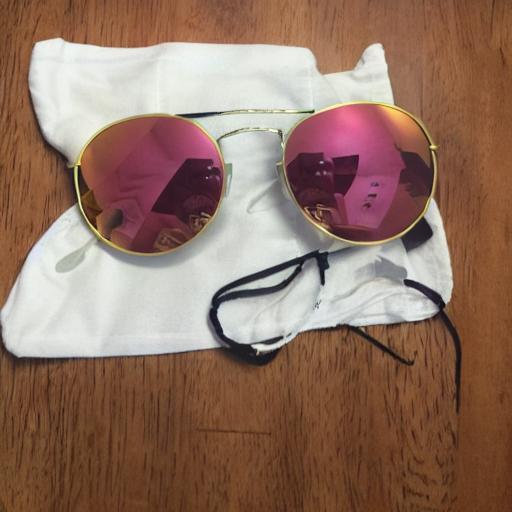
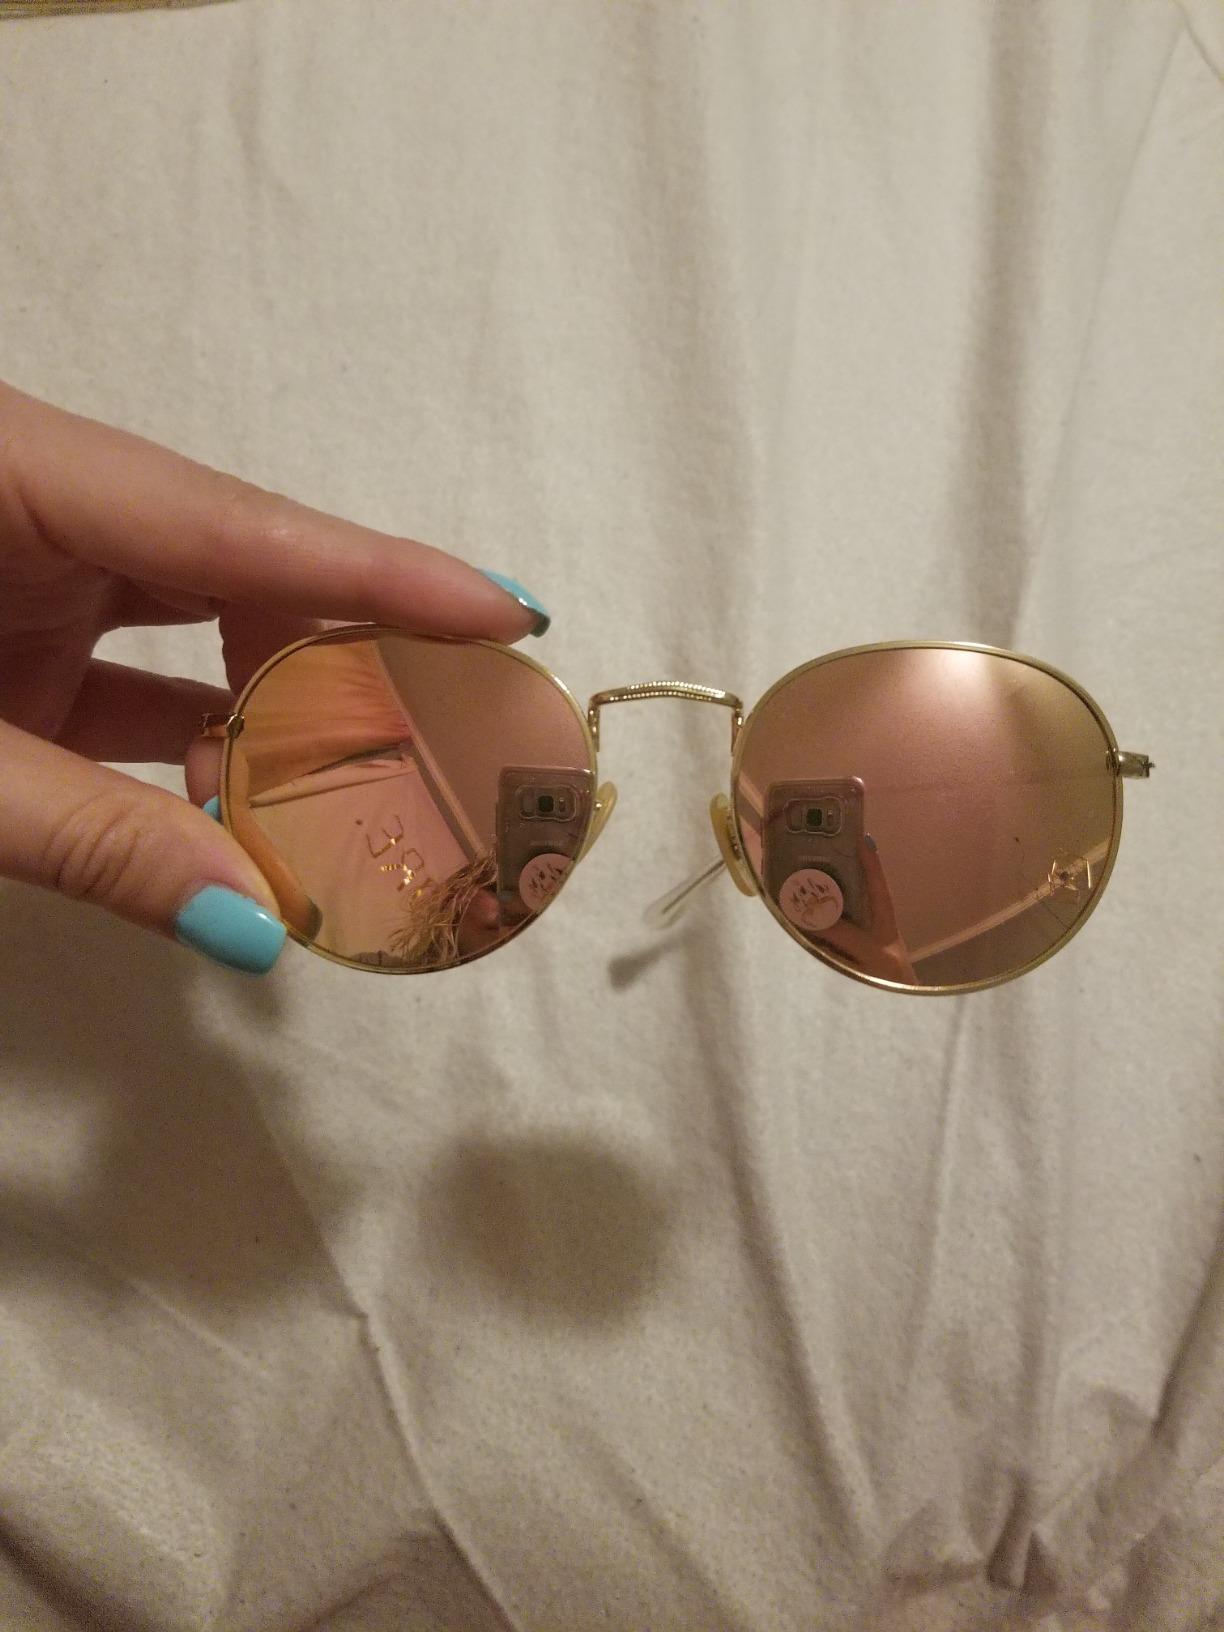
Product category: accessories_sunglasses
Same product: no